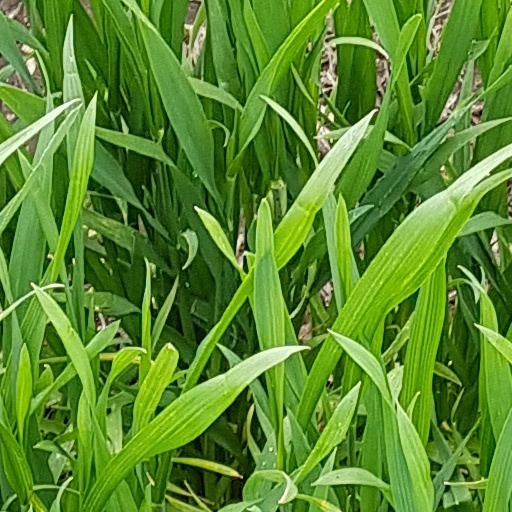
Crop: wheat